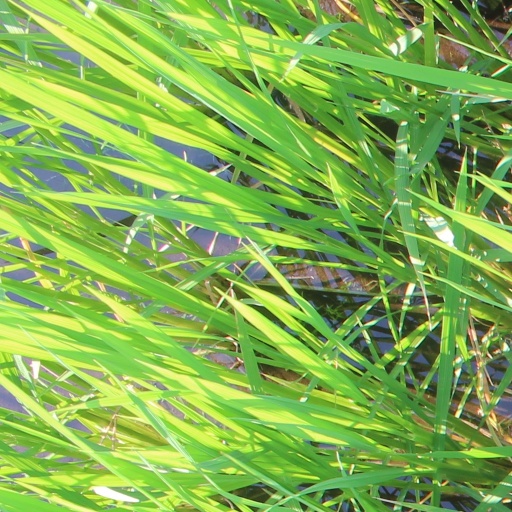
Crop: rice